Nasreddin (crater)

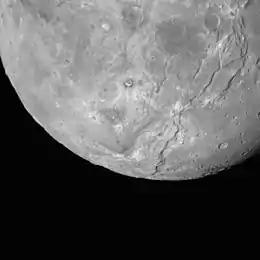
Nasreddin crater appears in the center of this image

Nasreddin is a crater on Pluto's largest moon, Charon. The crater was first observed by NASA's "New Horizons" space probe on its flyby of Pluto in 2015. The name was chosen as a reference to Nasreddin, the hero of humorous folktales told throughout the Middle East, Southern Europe, and parts of Asia. The name was officially approved by the International Astronomical Union (IAU) on 11 April 2018.